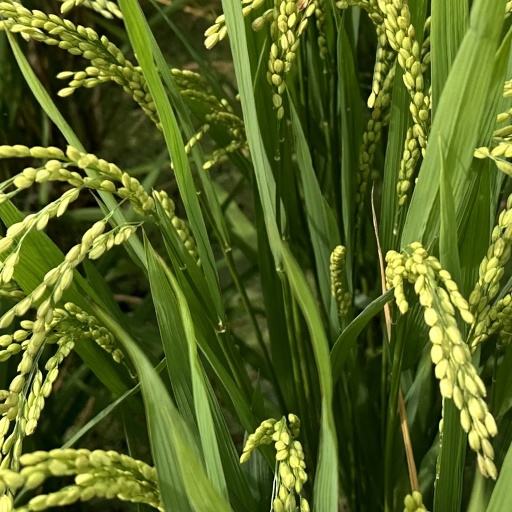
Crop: rice